Reform bureaucrats

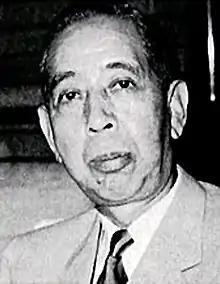
Nobusuke Kishi, one of the leaders of the reform bureaucrats

The , also called revisionist bureaucrats or renovationist bureaucrats, were a group of Japanese civilian statesmen and planners during and after the Second World War, active in the states of the Empire of Japan and the puppet state of Manchukuo. The reform bureaucrats pushed for the establishment and strengthening of the Greater East Asia Co-Prosperity Sphere, as well as for the establishment of so-called "techno-fascism".